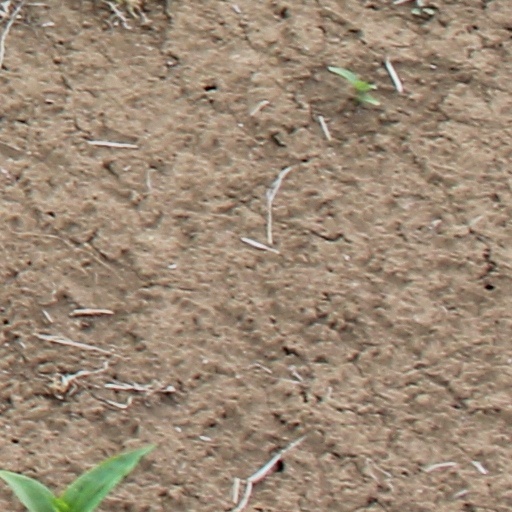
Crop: wheat